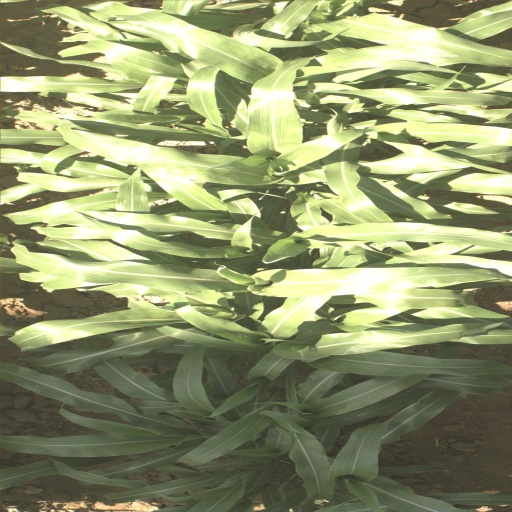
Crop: sorghum